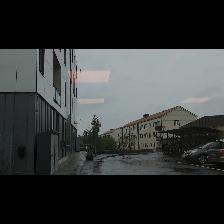
Label: NonHuman